Moolaadé

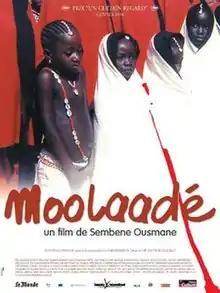

Moolaadé ("magical protection") is a 2004 film by the Senegalese writer and director Ousmane Sembène. It addresses the subject of female genital mutilation, a common practice in a number of African countries, from Egypt to Nigeria. The film was a co-production between companies from several Francophone nations: Senegal, France, Burkina Faso, Cameroon, Morocco, and Tunisia. It was filmed in the remote village of Djerrisso, Burkina Faso. The film argues strongly against the practice, depicting a village woman, Collé, who uses moolaadé (magical protection) to protect her daughter and a group of younger girls. She is opposed by the villagers who believe in the necessity of female genital cutting, which they call "purification". This was Sembène's last film before his death in 2007.